Balázs Ander

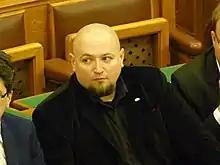
Ander in 2016

Ander was born in Nagyatád. He graduated from the Faculty of Humanities of the University of Pécs. He was a history teacher in Barcs. He is married and raised three children.